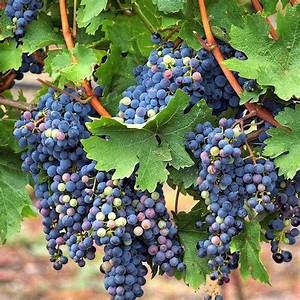
Label: grape